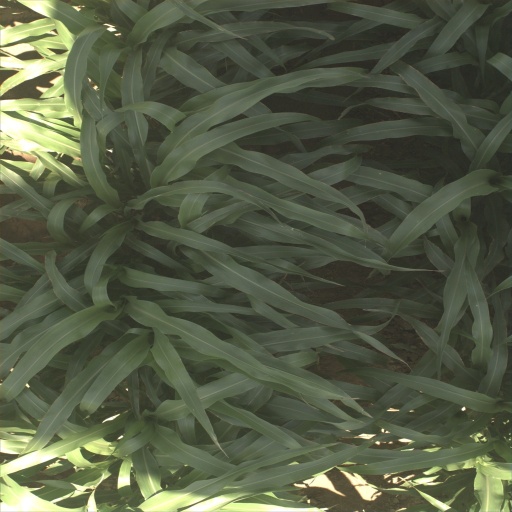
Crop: sorghum